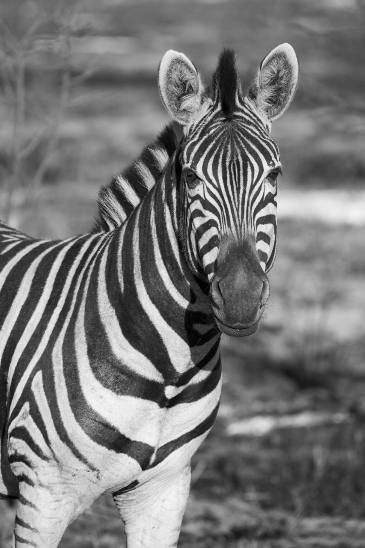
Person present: No